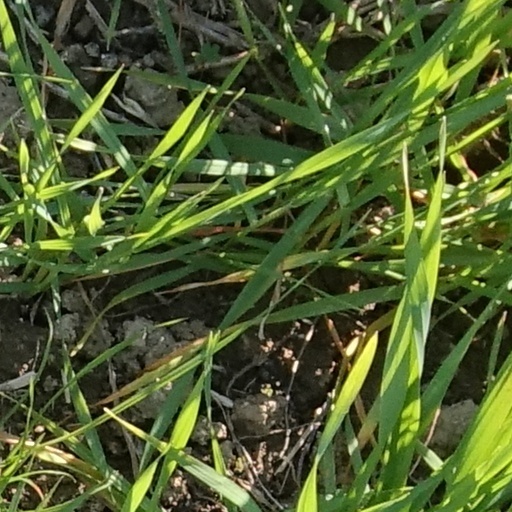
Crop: wheat